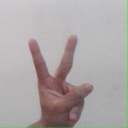
अक्षर: क